Kawasaki KR500

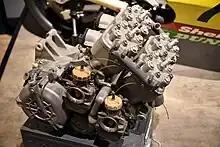
KR500 engine

The main change before the 1982 season was switching to Showa suspension. Ballington finished 9th in the championship, with a best result during the season of 6th place at the 1982 Nations Grand Prix. The KR500 was more successful competing in the 1982 ACU 500cc British national championship where, Ballington won six consecutive races to win the title for Kawasaki.